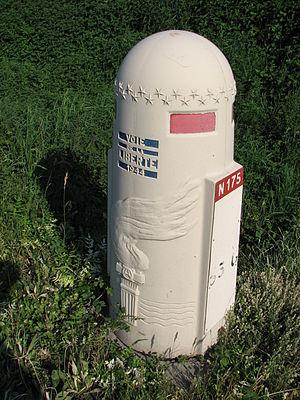
La voie de la Liberté est une voie commémorant la victoire des Alliés et la libération de la France, de la Belgique et du Luxembourg pendant la Seconde Guerre mondiale. Elle est matérialisée par une série de bornes kilométriques le long du réseau routier entre Sainte-Mère-Église et Utah Beach, en Normandie, et Bastogne, dans la province belge du Luxembourg, marquant l'itinéraire suivi par la 3ᵉ armée américaine commandée par le général Patton.
Cette liste non exhaustive recense les bornes routières de la voie de la Liberté, mémoriaux de guerre dont la majeure partie retrace l'itinéraire suivi par la 3ᵉ armée américaine commandée par le général Patton.